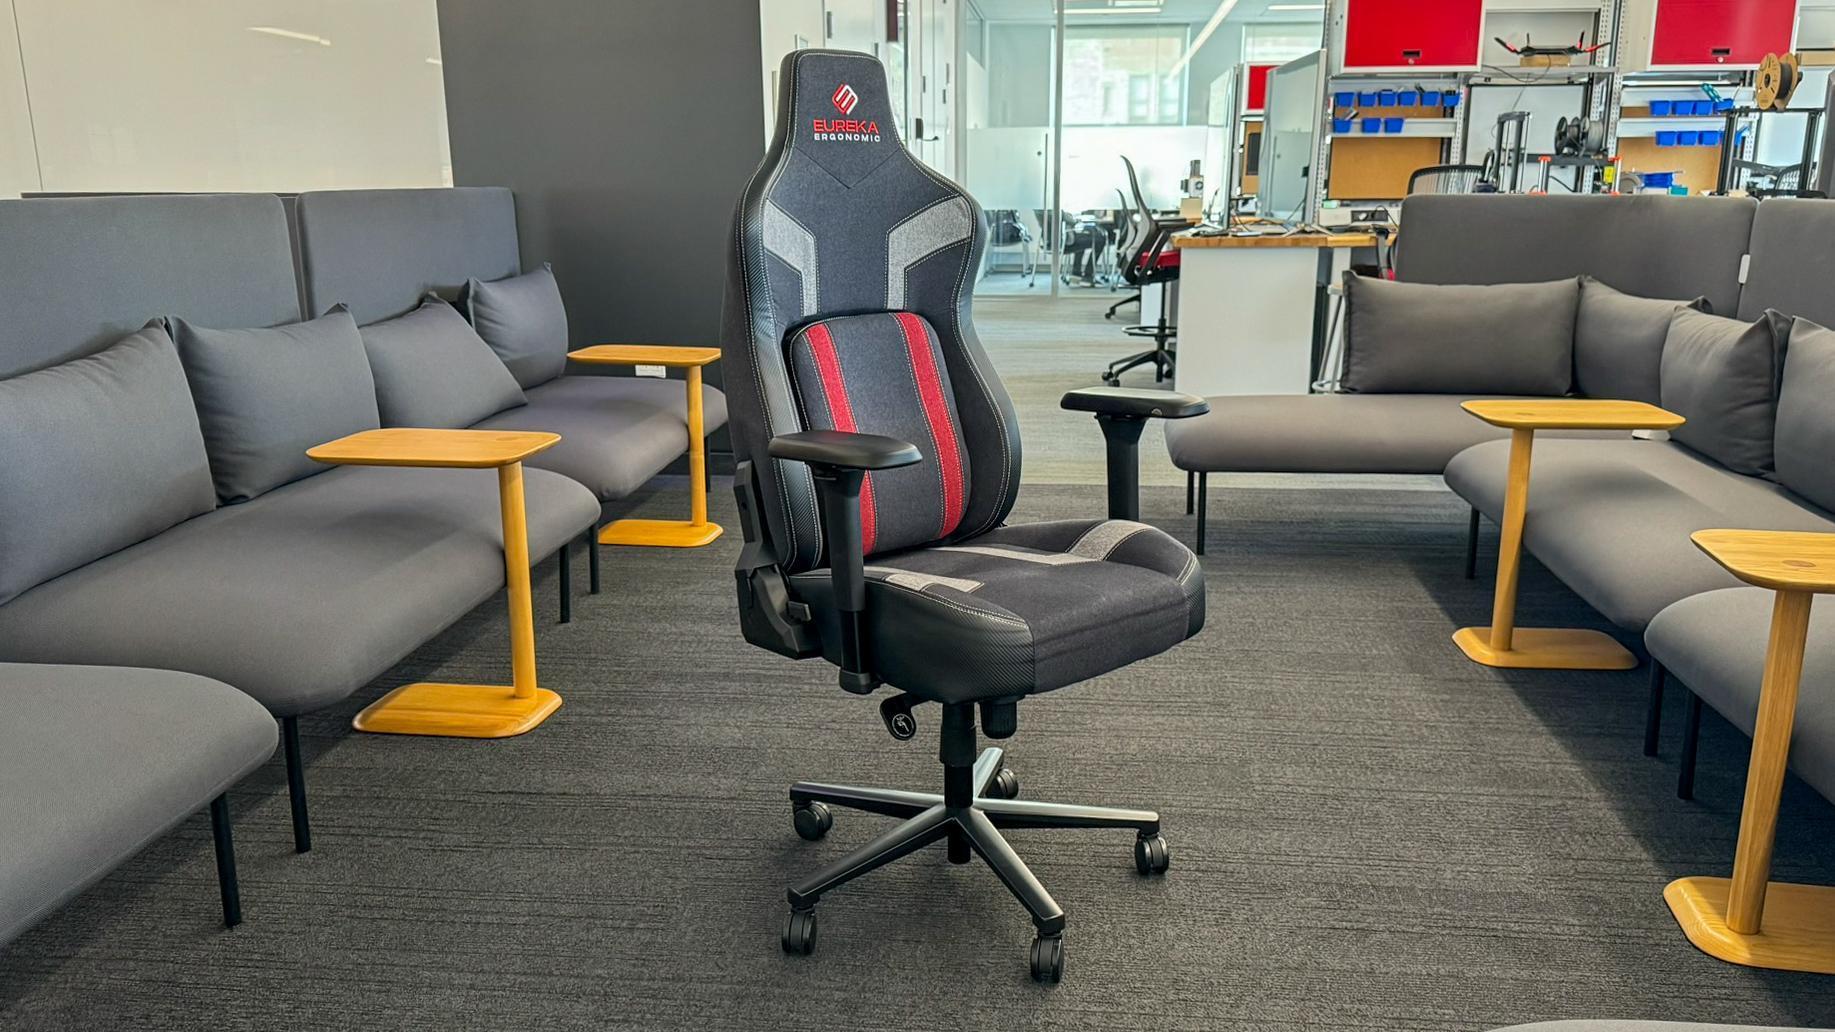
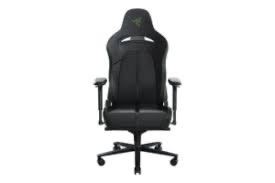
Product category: items_chair
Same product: no